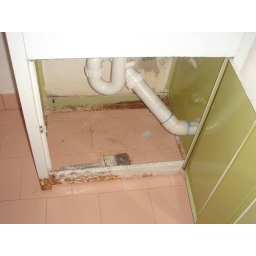
rusty door underneath laundry basin